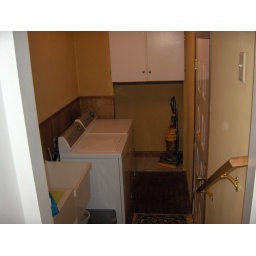
1571 Alpine Vista Way - 4 bedroom 3 bath home for sale in Fairbanks, Alaska